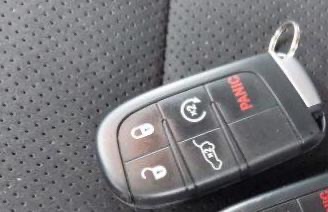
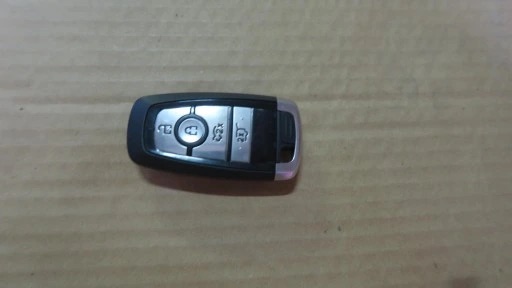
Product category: misc
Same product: yes